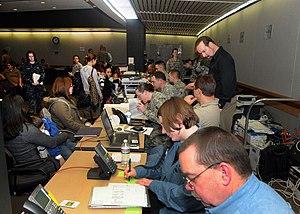
Le séisme de 2011 de la côte Pacifique du Tōhoku au Japon est un tremblement de terre d'une magnitude 9,1, survenu au large des côtes nord-est de l'île de Honshū le 11 mars 2011. Son épicentre se situe à 130 km à l'est de Sendai, chef-lieu de la préfecture de Miyagi, dans la région du Tōhoku, ville située à environ 300 km au nord-est de Tokyo. L'intensité sismique maximale est enregistrée à Kurihara et s'élève à 7 sur l'échelle de Shindo. Il a engendré un tsunami dont les vagues ont atteint une hauteur estimée à plus de 30 m par endroits. Celles-ci ont parcouru jusqu'à 10 km à l'intérieur des terres, ravageant près de 600 km de côtes et détruisant partiellement ou totalement de nombreuses villes et zones portuaires.